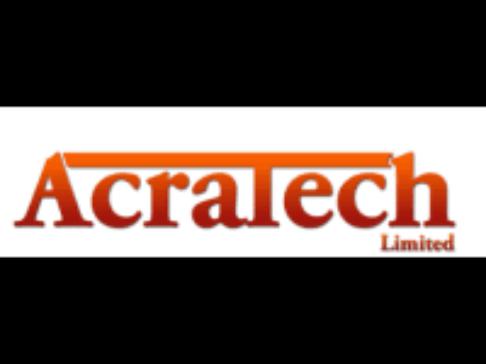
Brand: Acratech
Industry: Others